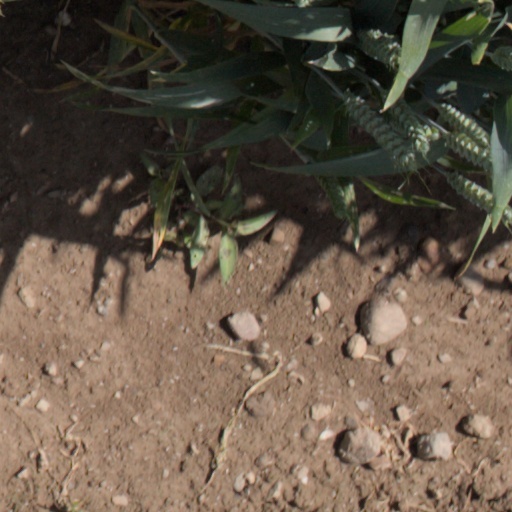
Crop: wheat